Dr. Christopher S. Best House and Office

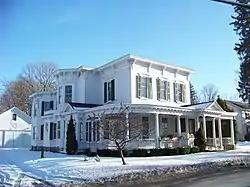

Dr. Christopher S. Best House and Office is a historic home in Middleburgh, Schoharie County, New York. It is a two-story, flat-roofed, frame Italianate dwelling built in 1884. It was enlarged and modified with a series of renovations between 1890 and 1912. It now houses a medical history museum. Also on the property are a frame carriage barn and garage.